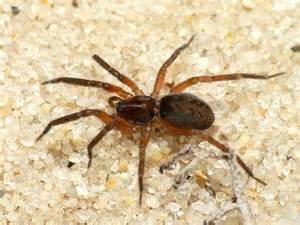
Label: ragno